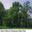
Label: oak_tree